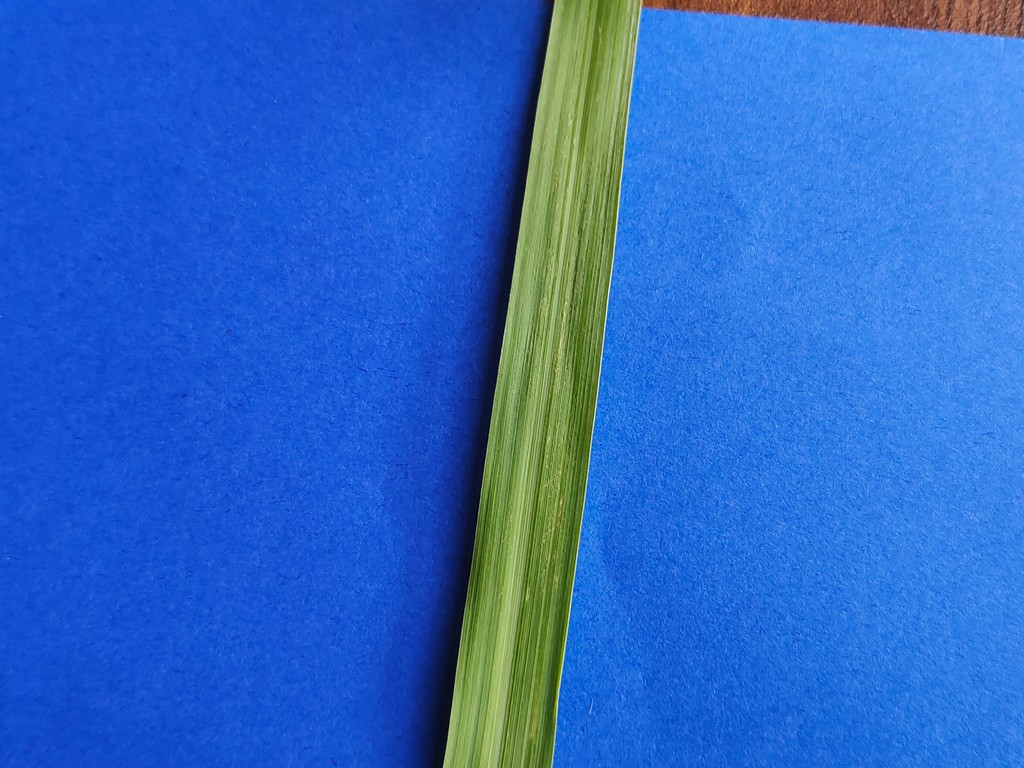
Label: Healthy